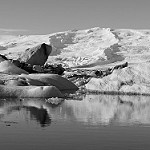
Label: B & W